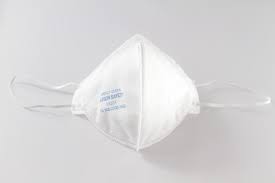
Waste category: trash